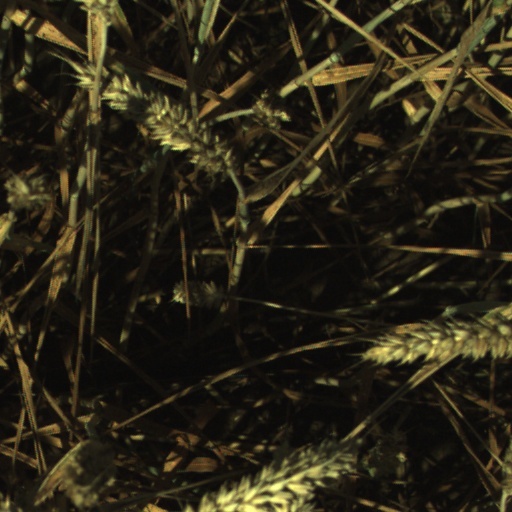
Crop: wheat